Robert Raymer

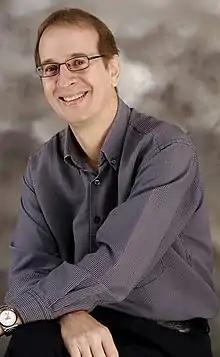
Robert Raymer in 2008

Robert Raymer (born August 3, 1956) is an American writer and writing facilitator from Grove City, Pennsylvania, who now lives in the Malaysian city of Kuching, in Sarawak.